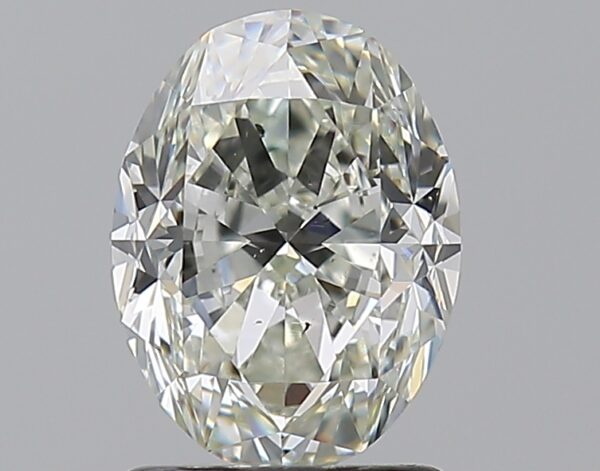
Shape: oval
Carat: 1.51
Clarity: VS2
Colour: J
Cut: GD
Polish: VG
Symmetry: VG
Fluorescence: N
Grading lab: GIA
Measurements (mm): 8.08 x 6.11 x 4.28